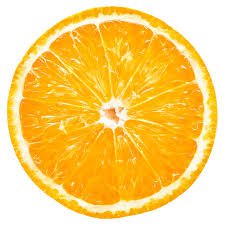
Label: Orange